Covenanters

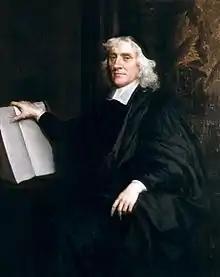
James Sharp, Archbishop of St Andrews, assassinated by Covenanter radicals in 1679

After the Restoration of the Monarchy in 1660, Scotland regained control of the Kirk, but the Rescissory Act 1661 restored the legal position of 1633 and removing the Covenanter reforms of 1638–1639. The Privy Council of Scotland restored bishops on 6 September 1661. James Sharp, leader of the Resolutioners, became Archbishop of St Andrews; Robert Leighton was consecrated Bishop of Dunblane, and soon an entire bench of bishops had been appointed.